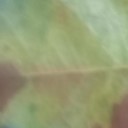
Label: Leaf_rust